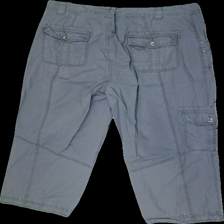
View: back
Type: Trousers
Category: Ladies
Brand: Isolde
Colors: Grey
Material: 100% cotton
Cut: Regular
Size: 44
Season: All
Stains: Minor
Price range: 50-100
Recommended usage: Recycle